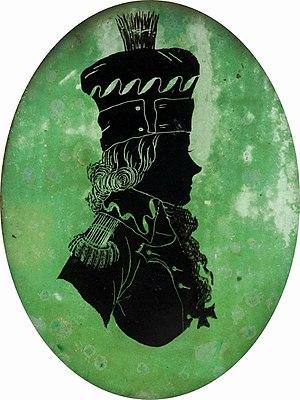
Madeleine Castaing, née Marie Madeleine Marcelle Magistry le 19 décembre 1894 à Chartres et morte le 17 décembre 1992 à Paris, est une antiquaire et décoratrice française.